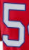
Number: 5